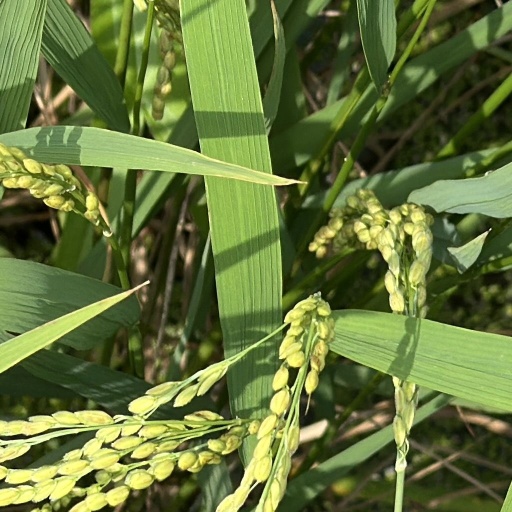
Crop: rice